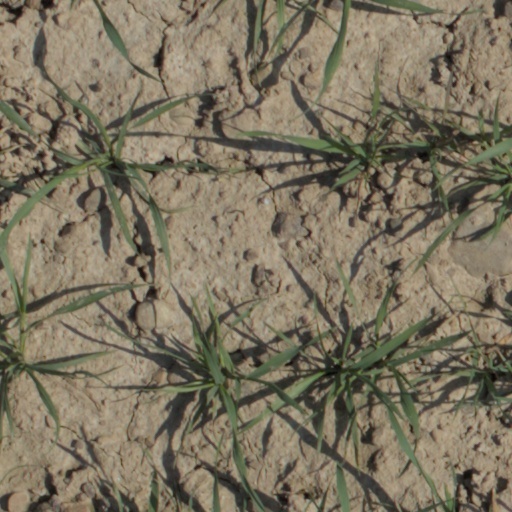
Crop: wheat